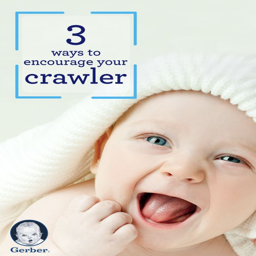
your little one is changing fast these days !